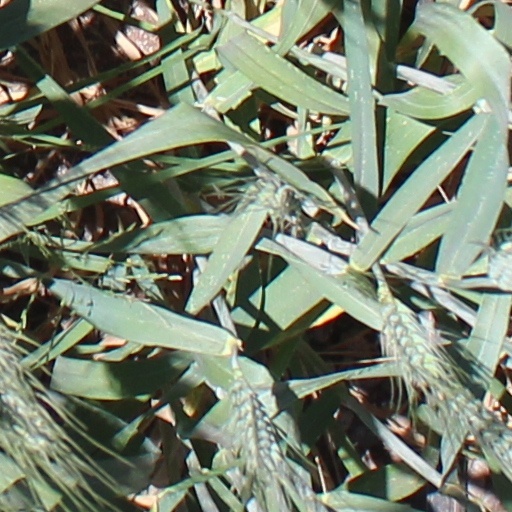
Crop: wheat